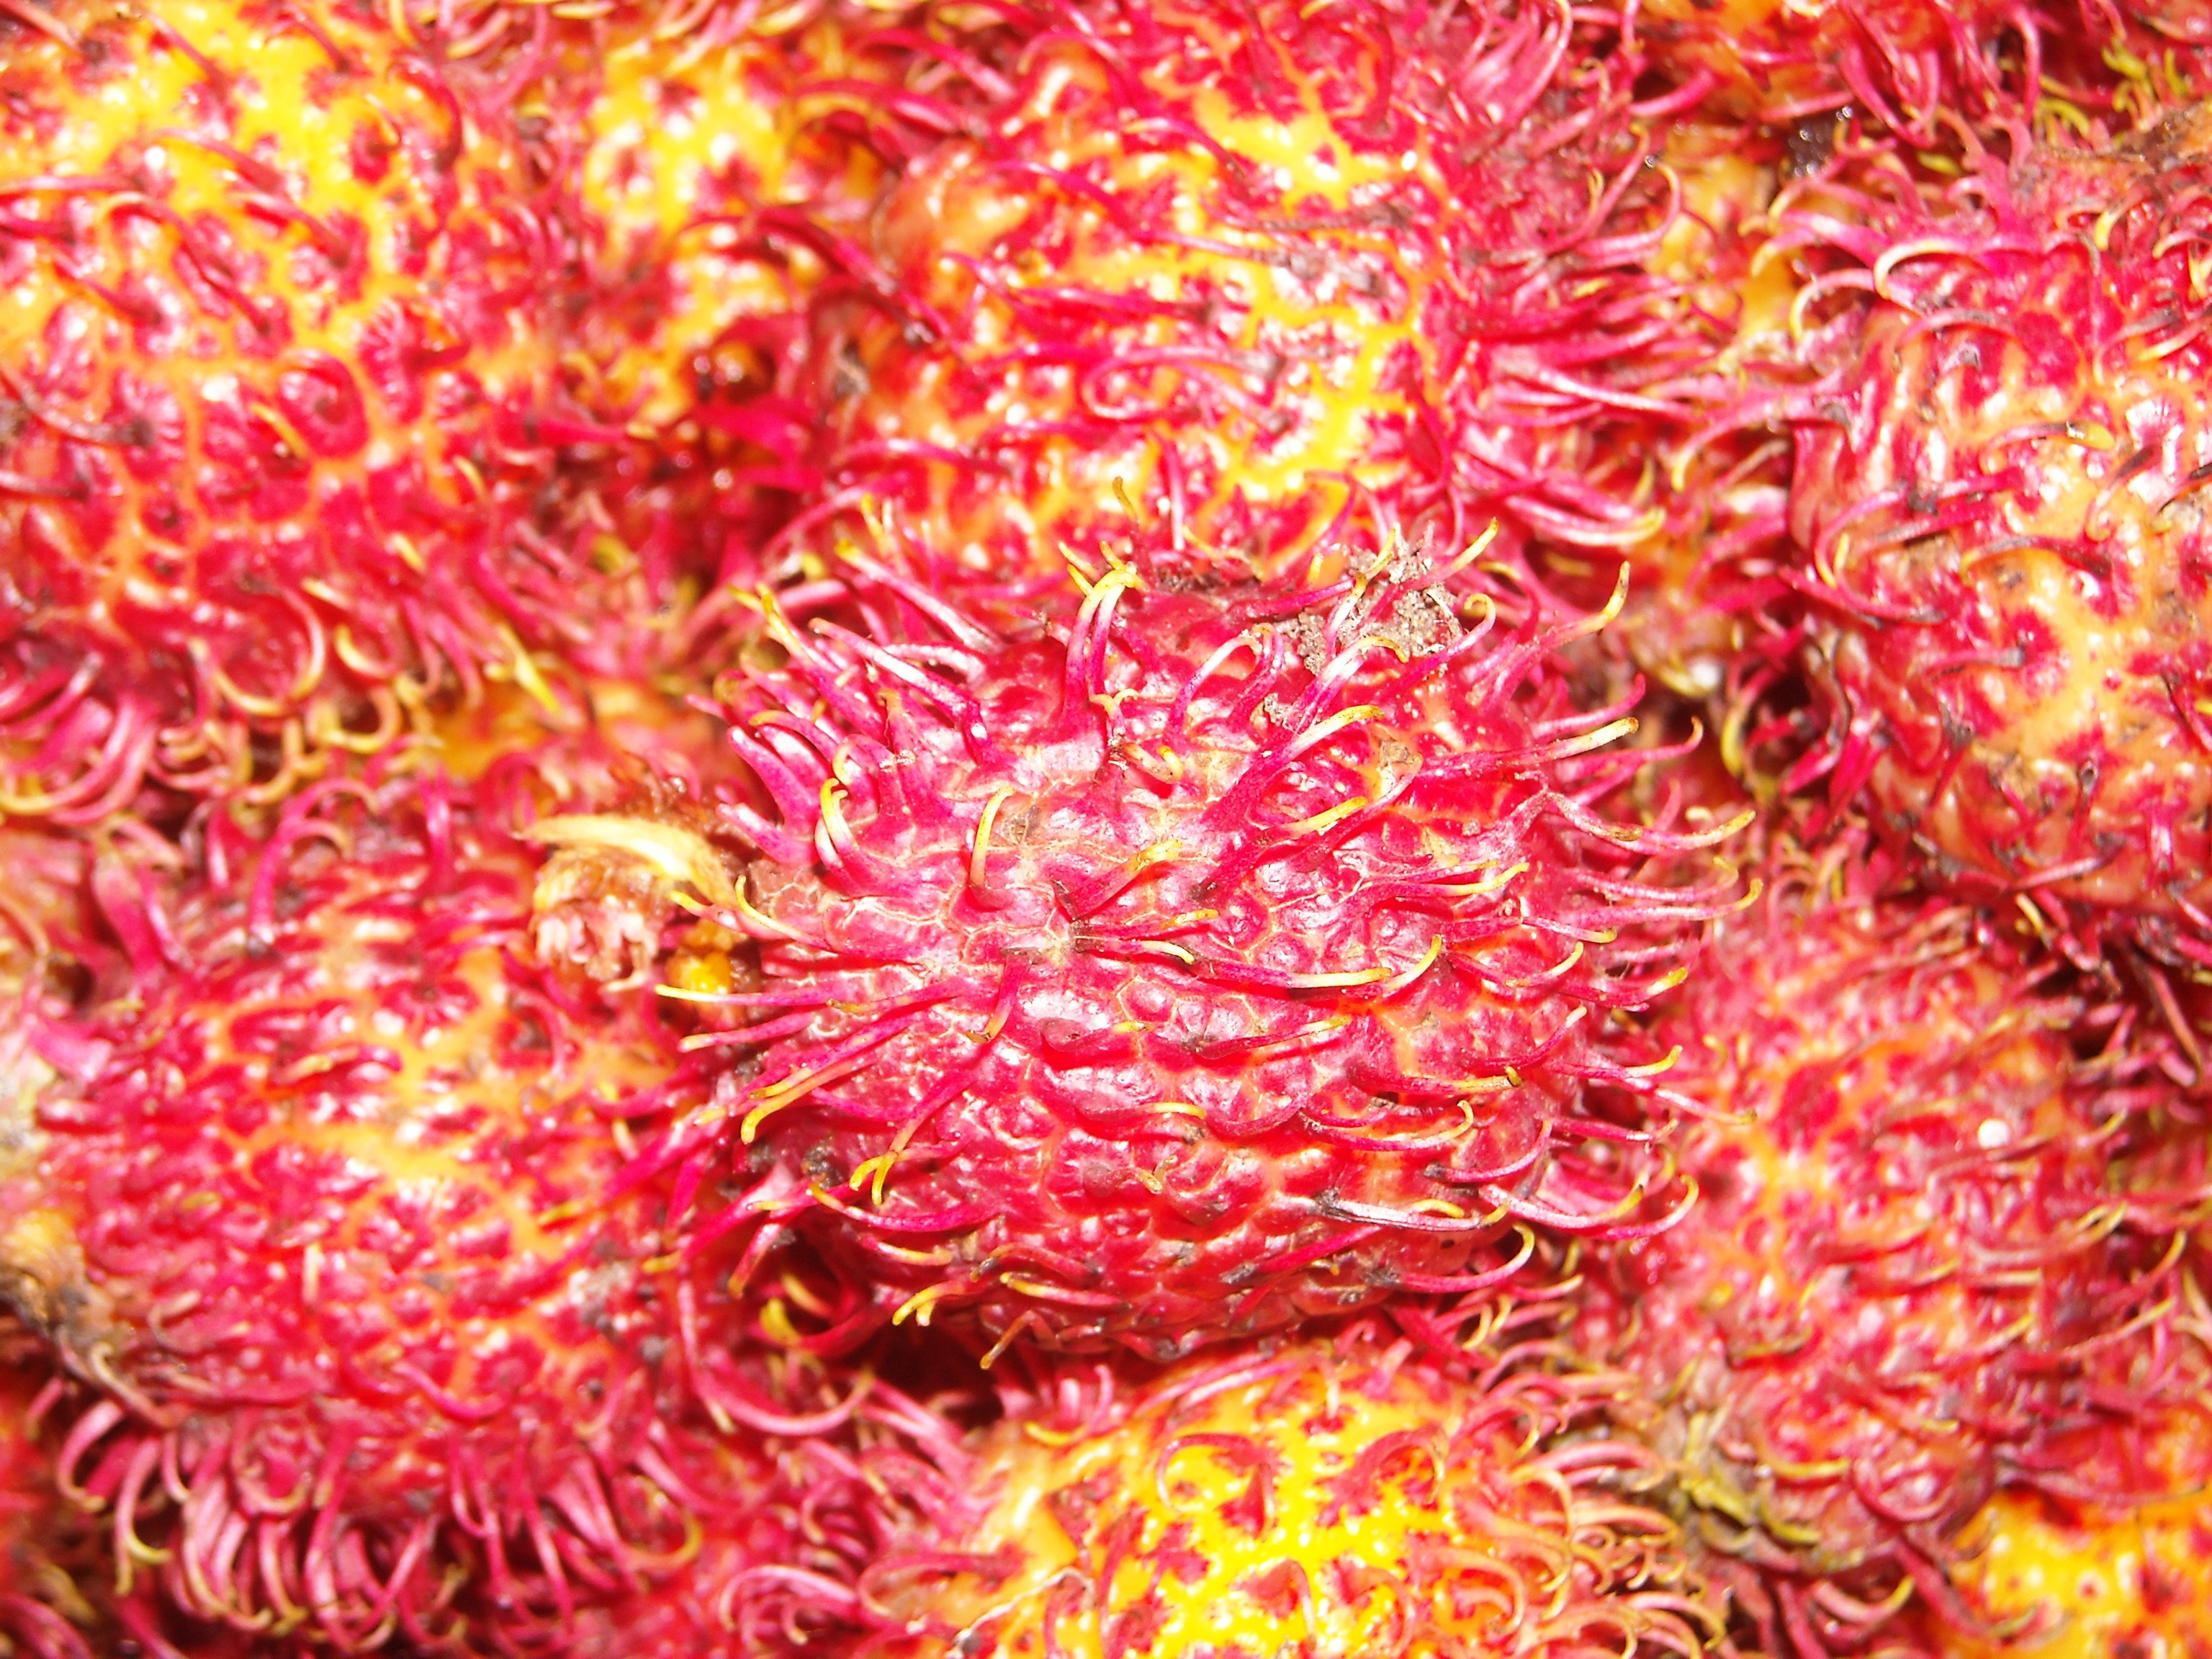
plant, fruit, flower, food, red, produce, yellow, rambutan, flowering plant, land plant